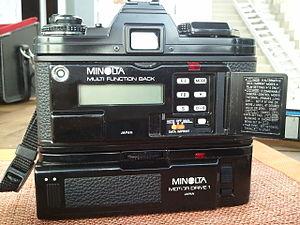
dos dateur, trappe de commande ouverte
Minolta Co., Ltd. était un fabricant japonais d’appareils photographiques, d’accessoires, de photocopieurs, de fax et d’imprimantes laser. La société fut fondée à Osaka au Japon en 1928 sous le nom de Nichi-Doku Shashinki Shōten 日独写真機商店, « Maison Nippo-Germanique d’appareils photographiques »). Ce n'est qu'en 1933 que le nom de la marque est apparu sur un boîtier, une copie du Plaubel Makina, et qui fut simplement appelée « Minolta ».